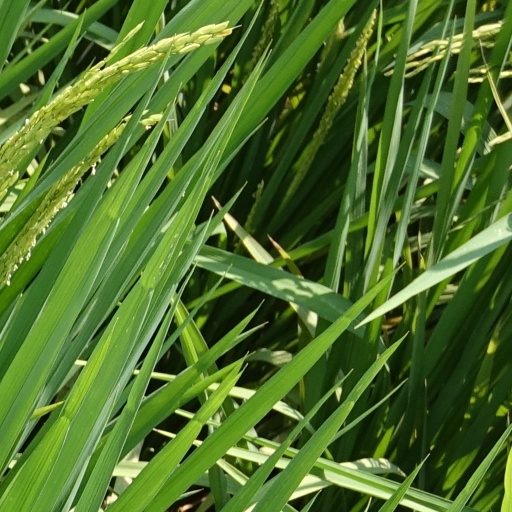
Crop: rice